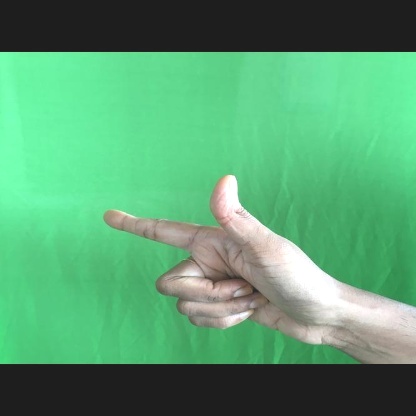
Mudra: Chandrakala